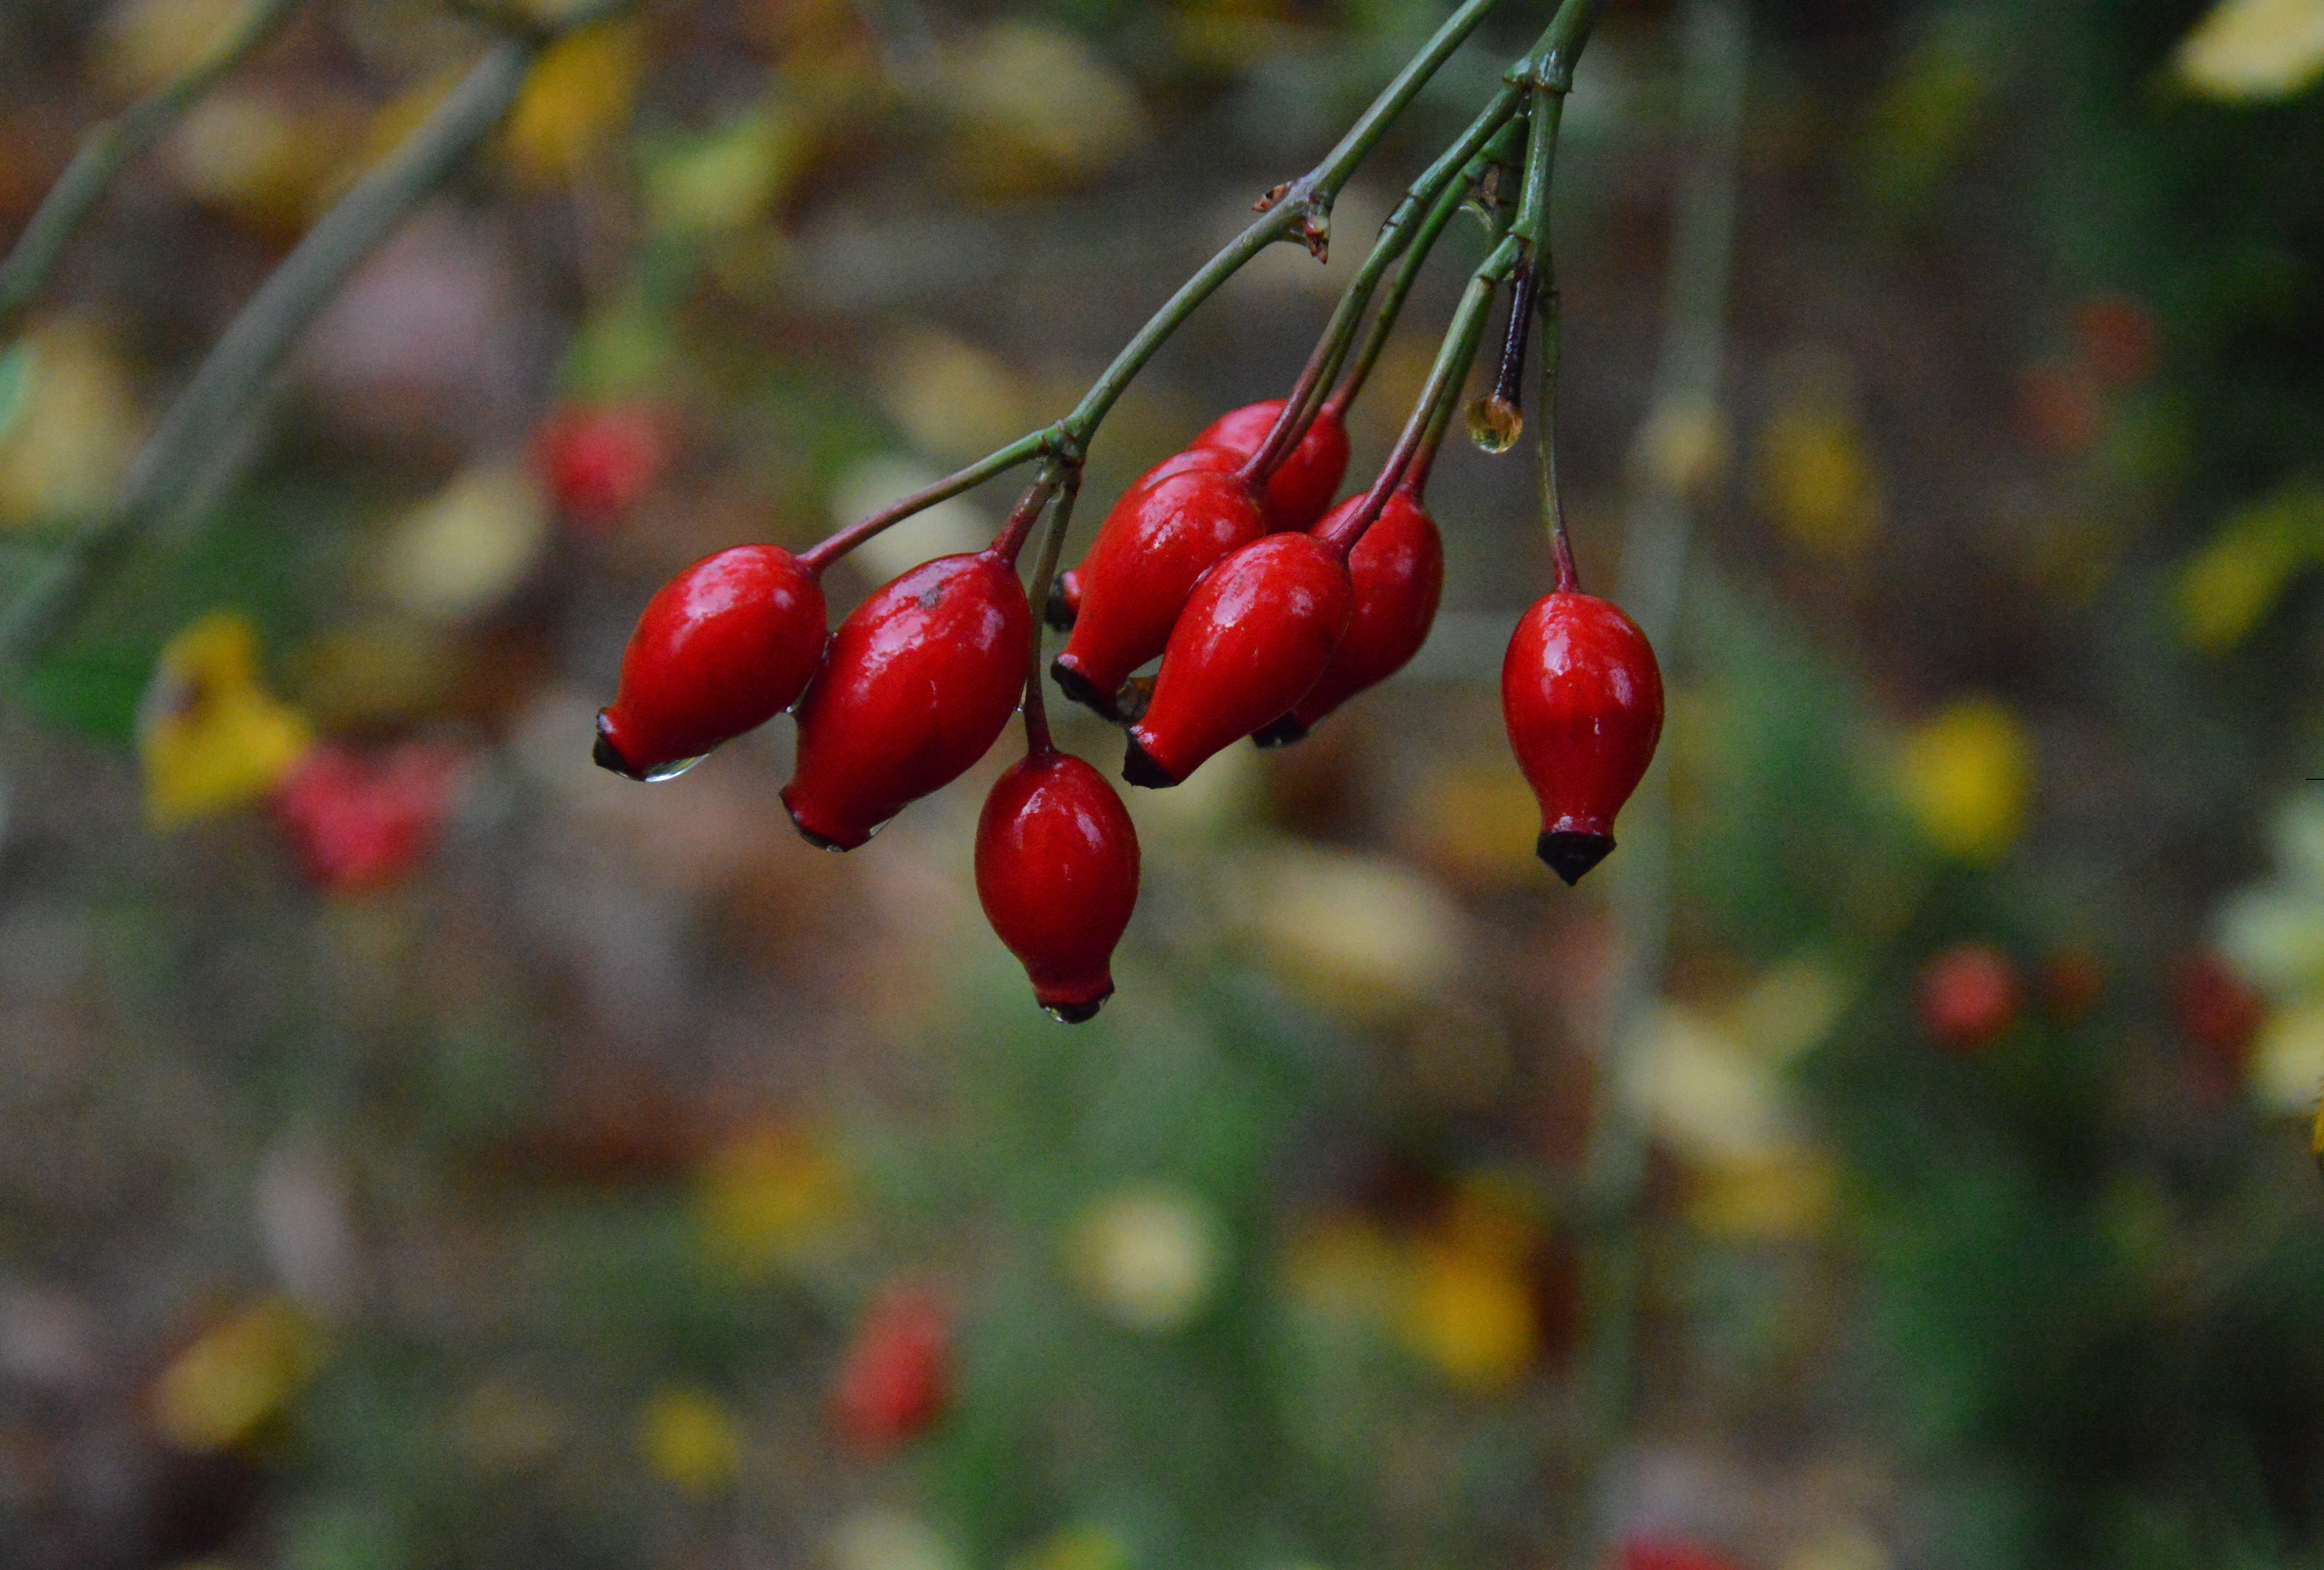
water, nature, branch, plant, fruit, berry, rain, flower, rose, food, green, red, produce, autumn, garden, closeup, flora, flowers, shrub, gentleness, wet rose, sharpness, full bloom, drops of water, the background, rose hip, macro photography, clarity, flowering plant, a garden plant, the stem, the delicacy, the buds, a flower garden, land plant